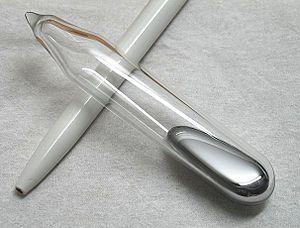
Le groupe 12 du tableau périodique, autrefois appelé groupe IB dans l'ancien système IUPAC et dans le système CAS, contient les éléments chimiques de la 12ᵉ colonne, ou groupe, du tableau périodique des éléments :
En chimie, un métal pauvre, parfois appelé métal de post-transition ou métal post-transitionnel, est un élément chimique métallique situé, dans le tableau périodique, entre les métaux de transition à leur gauche et les métalloïdes à leur droite. Le terme métal pauvre est assez peu employé, et en concurrence avec diverses autres appellations, également peu employées, recouvrant des notions apparentées, par exemple métal du bloc p ; il rend compte du fait que les propriétés métalliques de ces éléments sont les moins marquées de l'ensemble des métaux. Il est employé ici à défaut d'une terminologie validée par l'IUPAC pour désigner collectivement les éléments de cette nature.